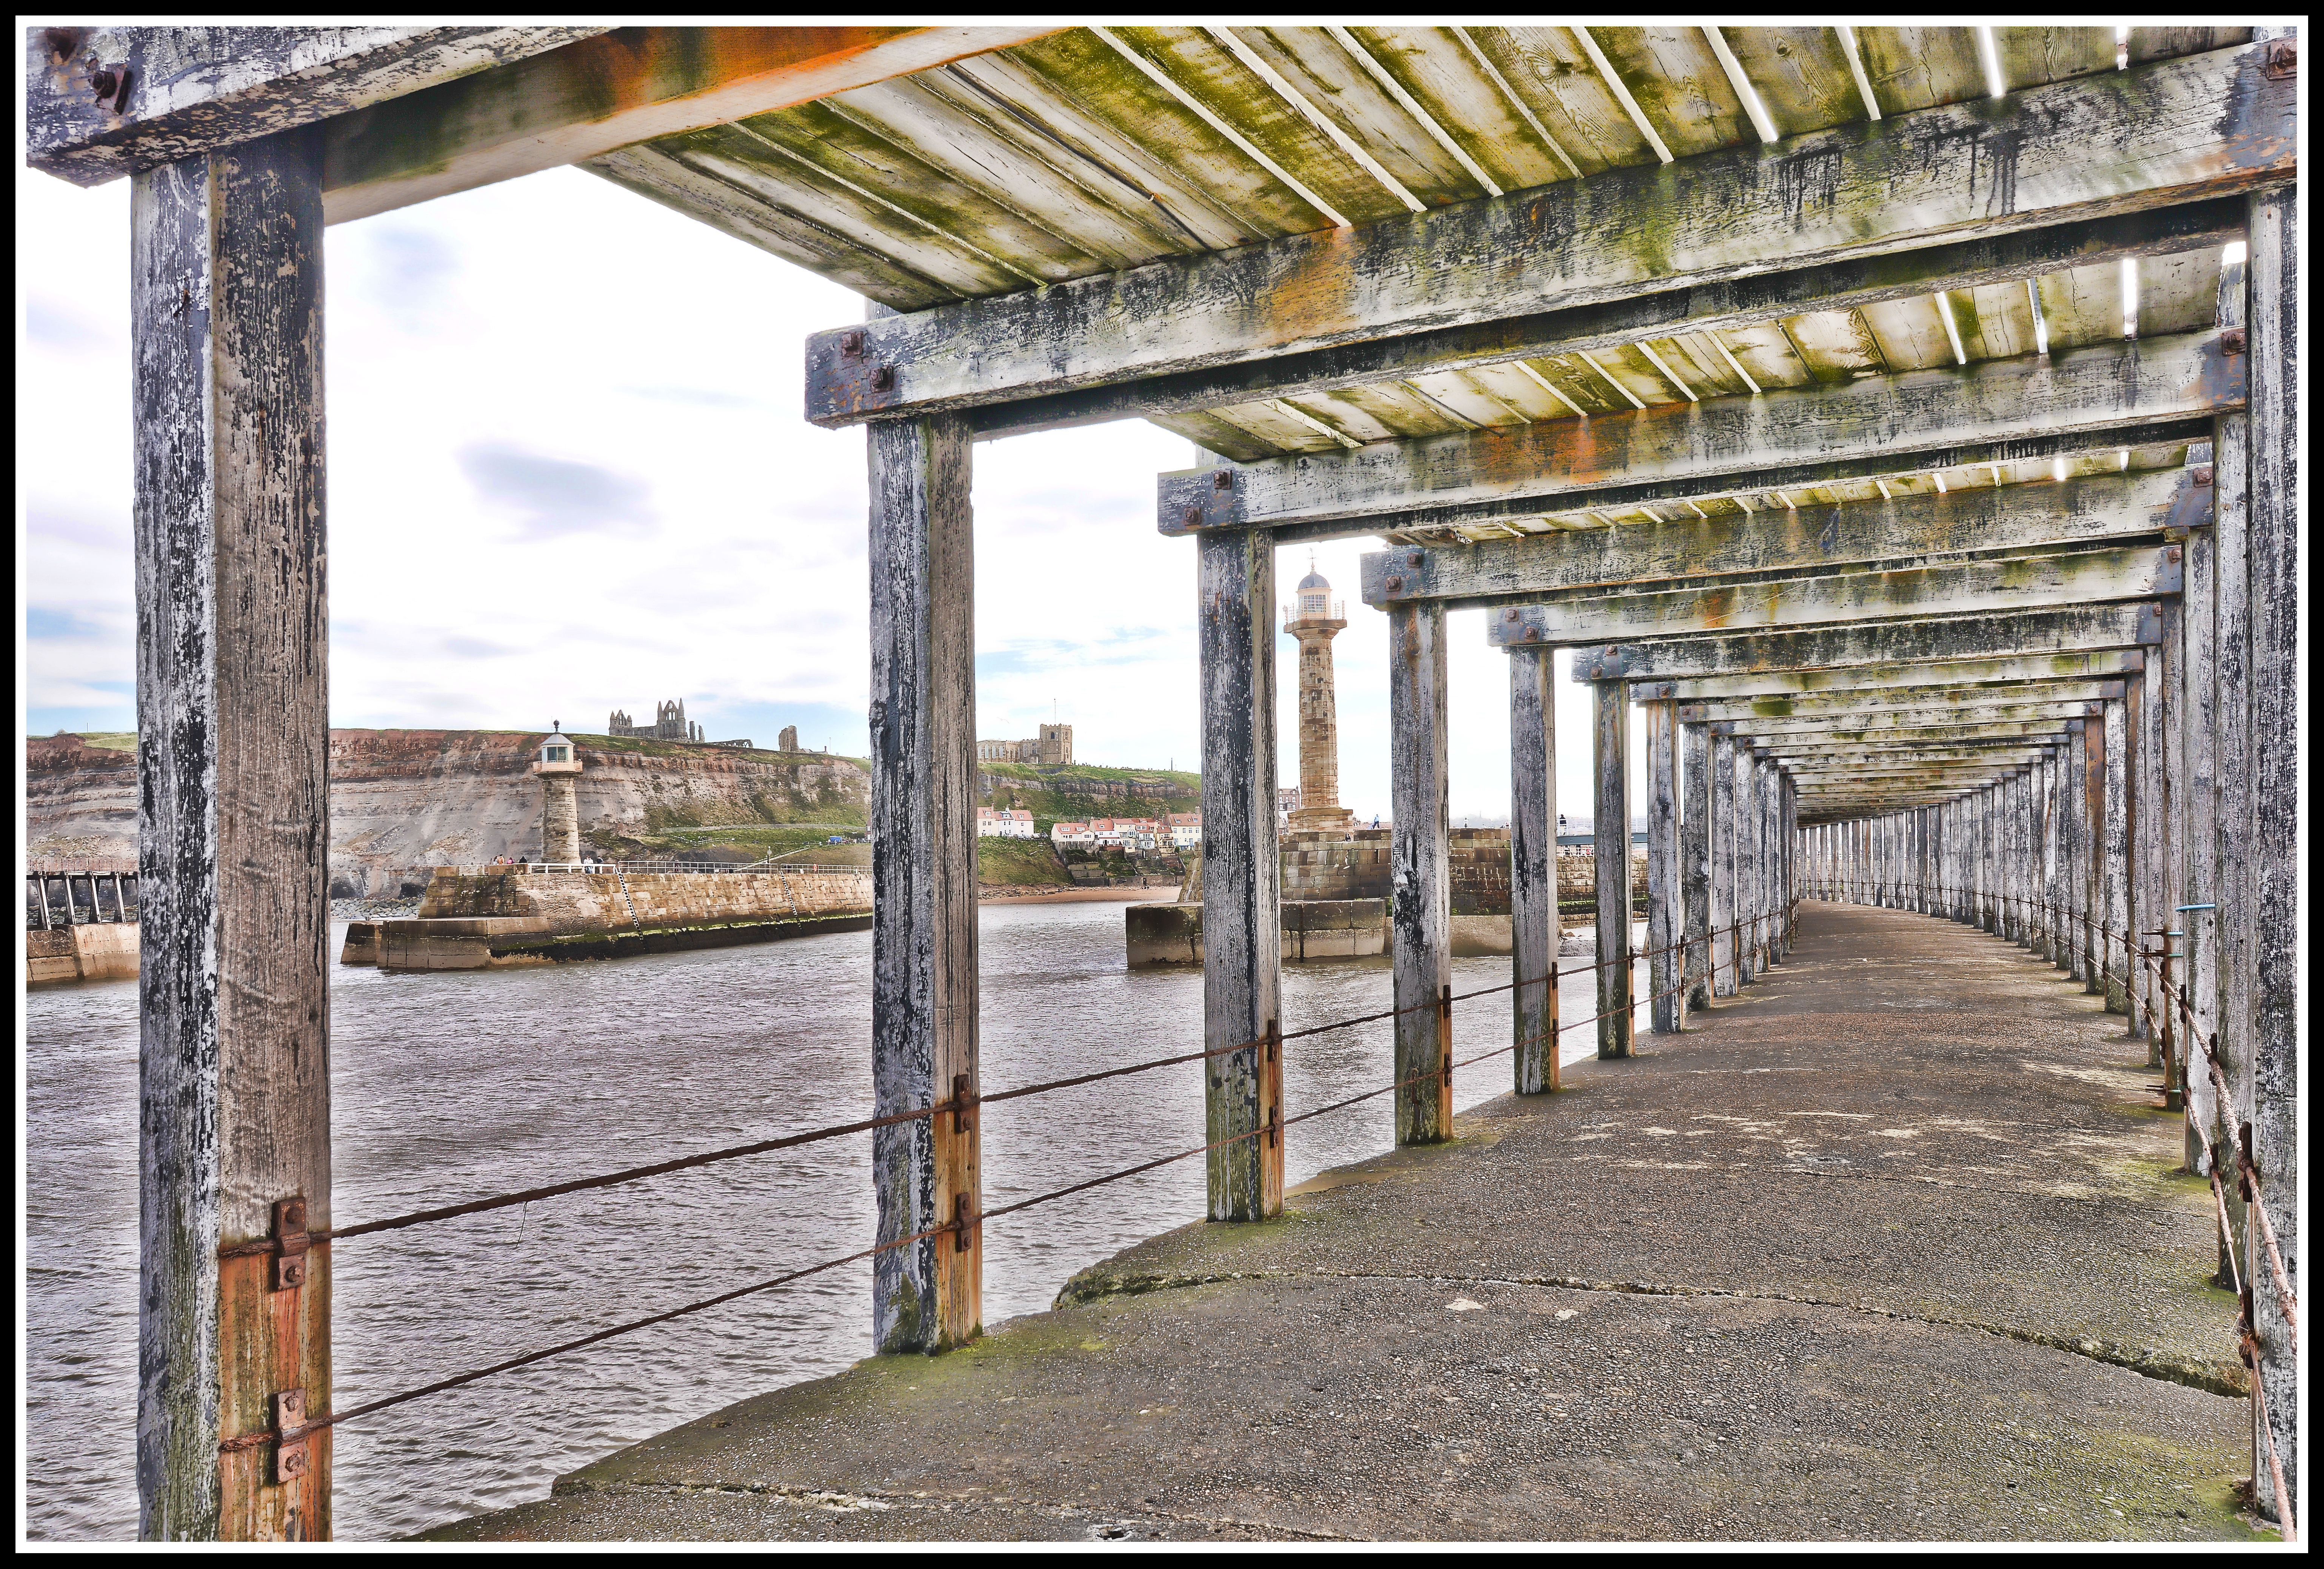
beach, structure, wood, walkway, summer, tourist, metal, holiday, facade, harbour, nikon, colour, yorkshire, hdr, cool image, bright, iron, whitby, i, d610, outdoor structure